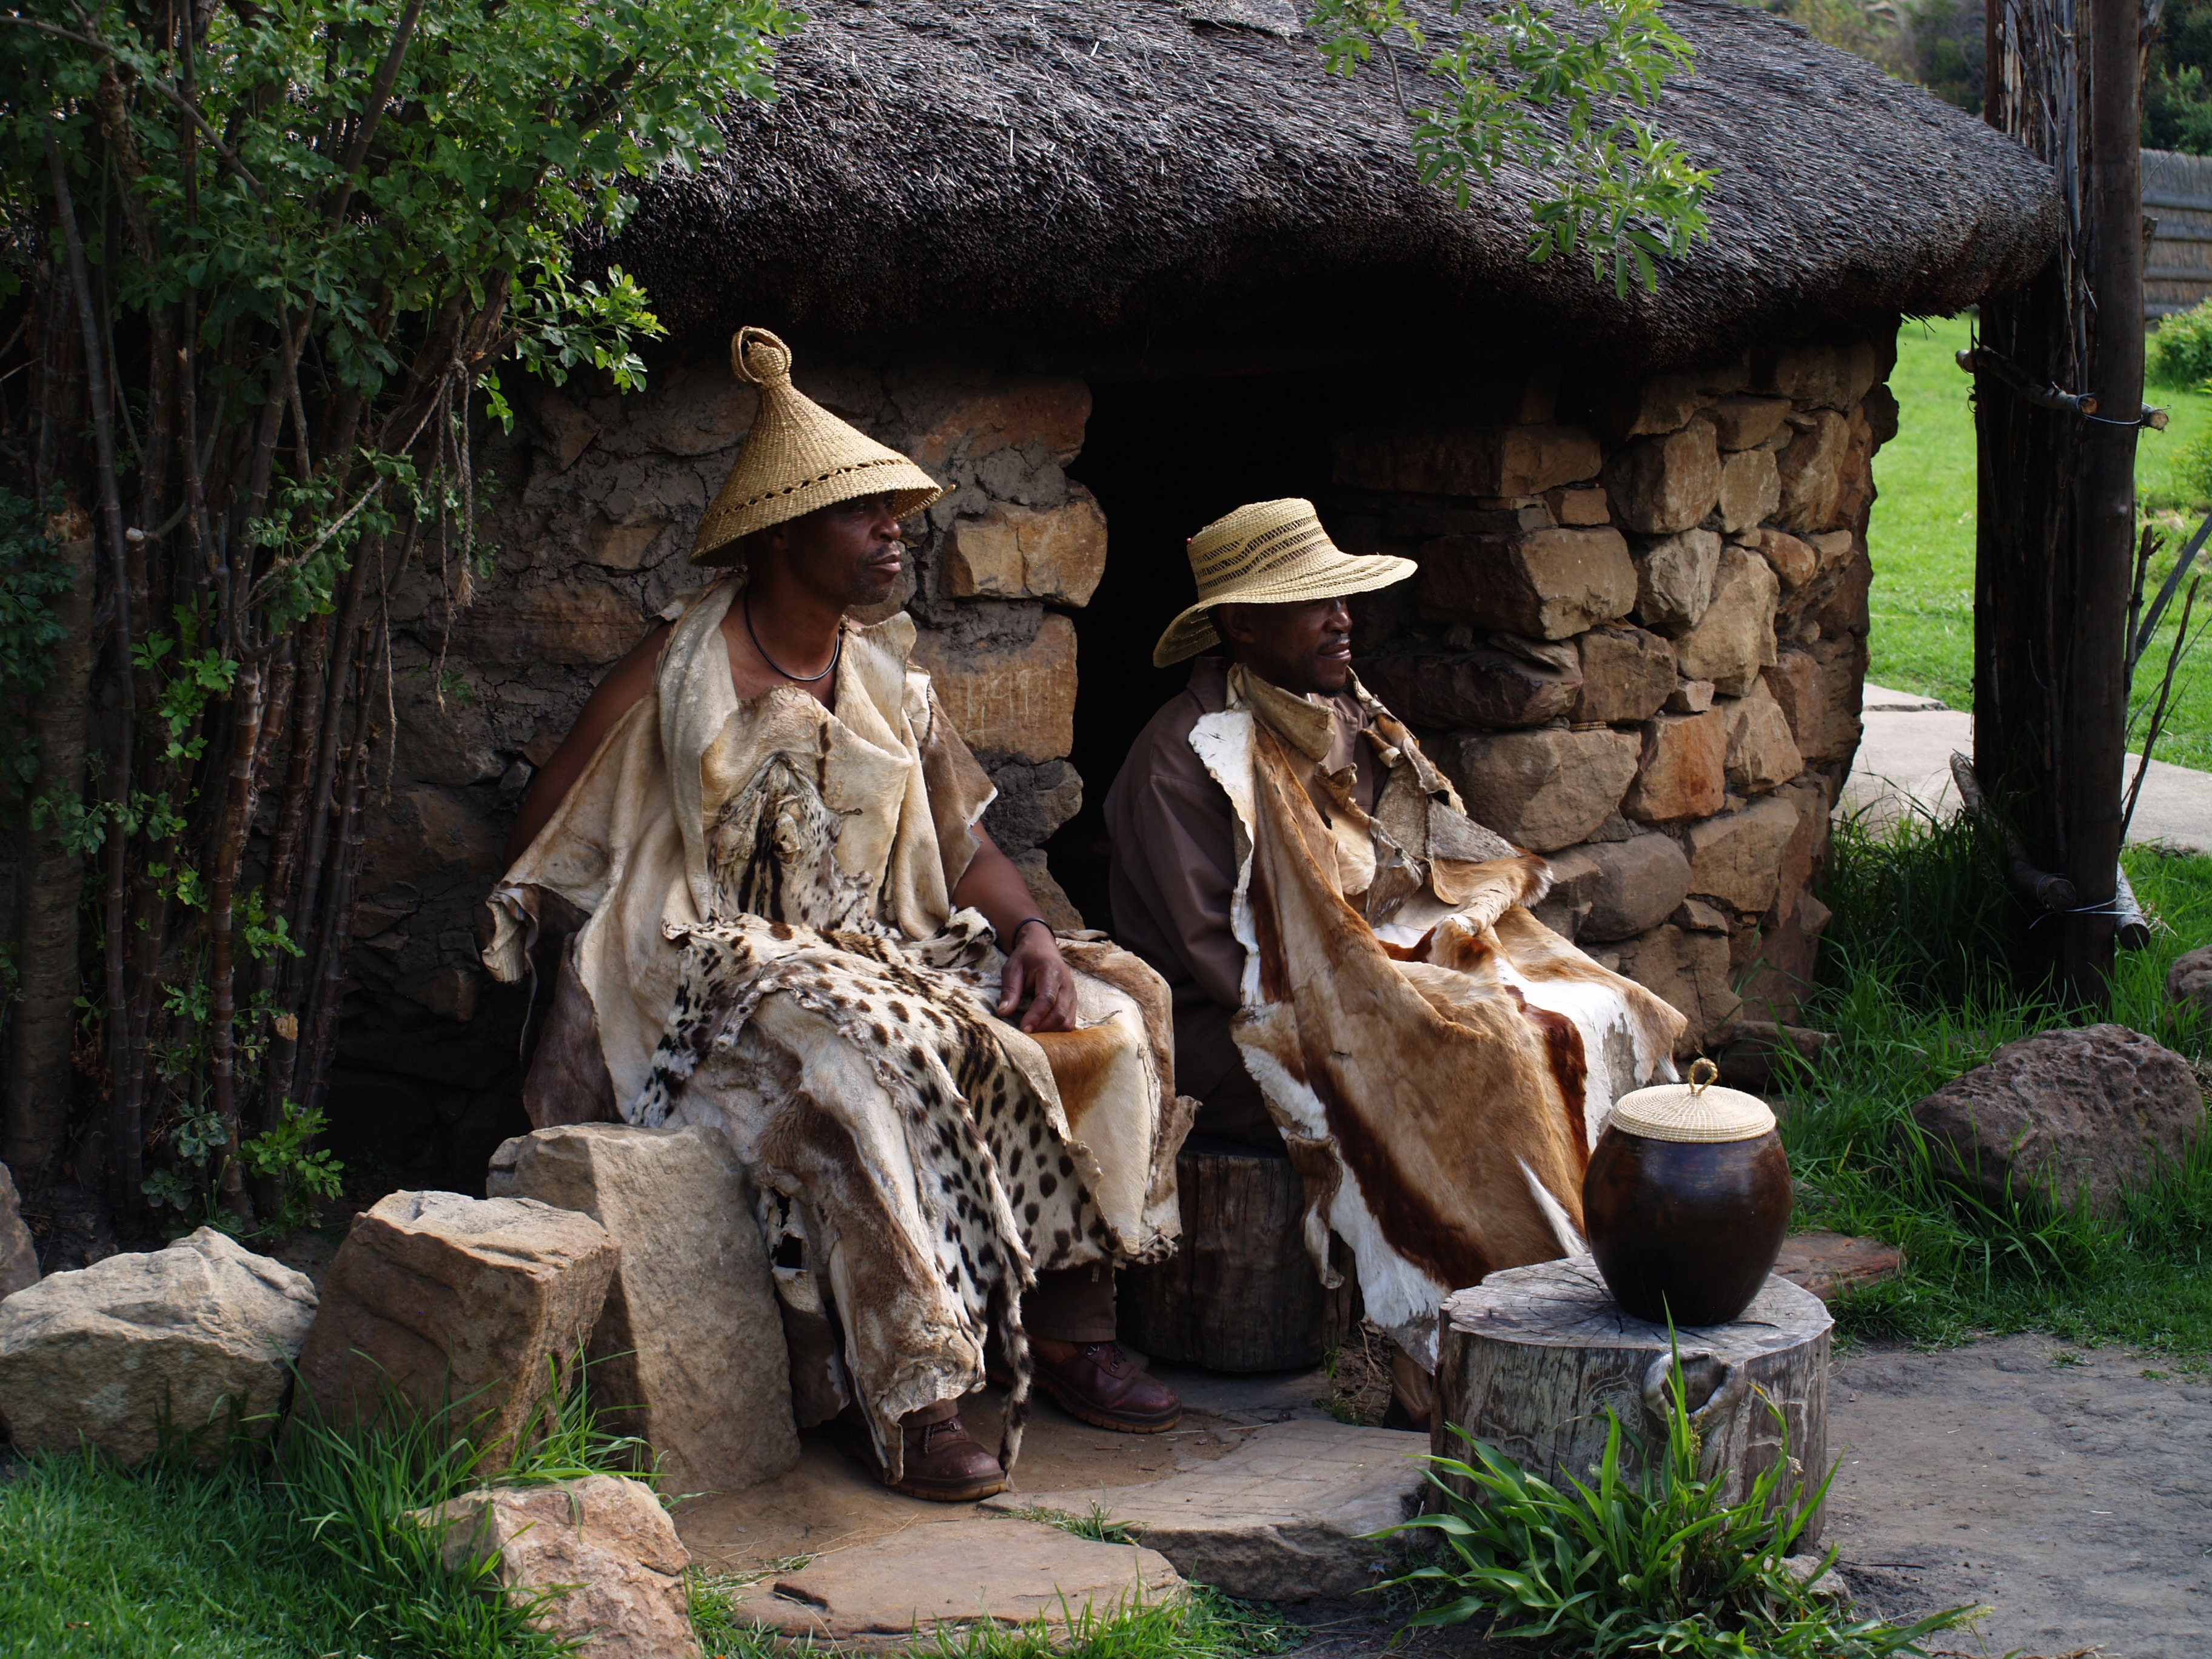
tree, flower, monument, village, statue, garden, christmas decoration, sculpture, temple, water feature, south africa, chieftain, basotho, medicine man